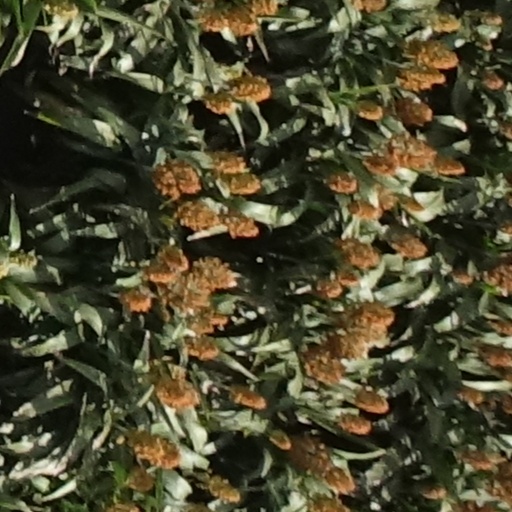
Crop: sorghum